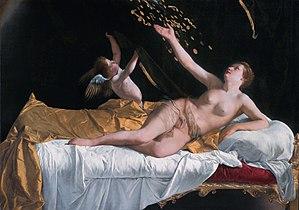
Le J. Paul Getty Museum est un musée américain situé à Los Angeles en deux sites distincts, le Getty Center et la villa Getty.